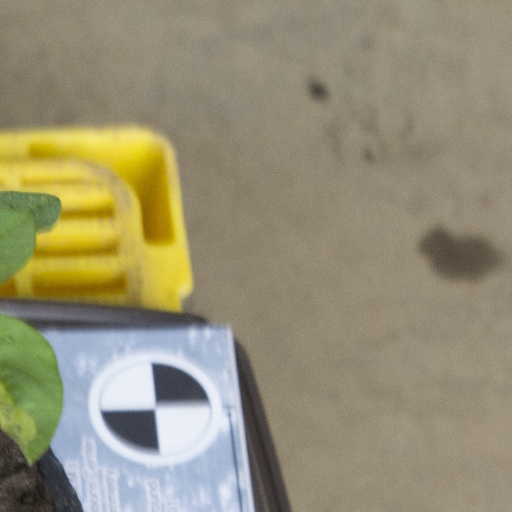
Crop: soybean